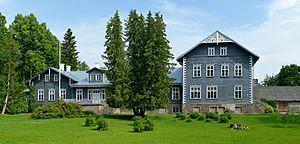
Le comté de Viljandi est l'un des 15 comtés d'Estonie. Il est situé au sud du pays, autour de la petite ville de Viljandi. Le comté compte 55 054 habitants, soit 4 % du total du pays, pour une superficie de 3 422,49 km².